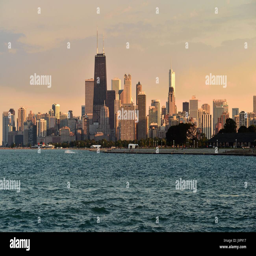
not long prior to sunset light is cast into the clouds and reflects off a number of buildings in the skyline